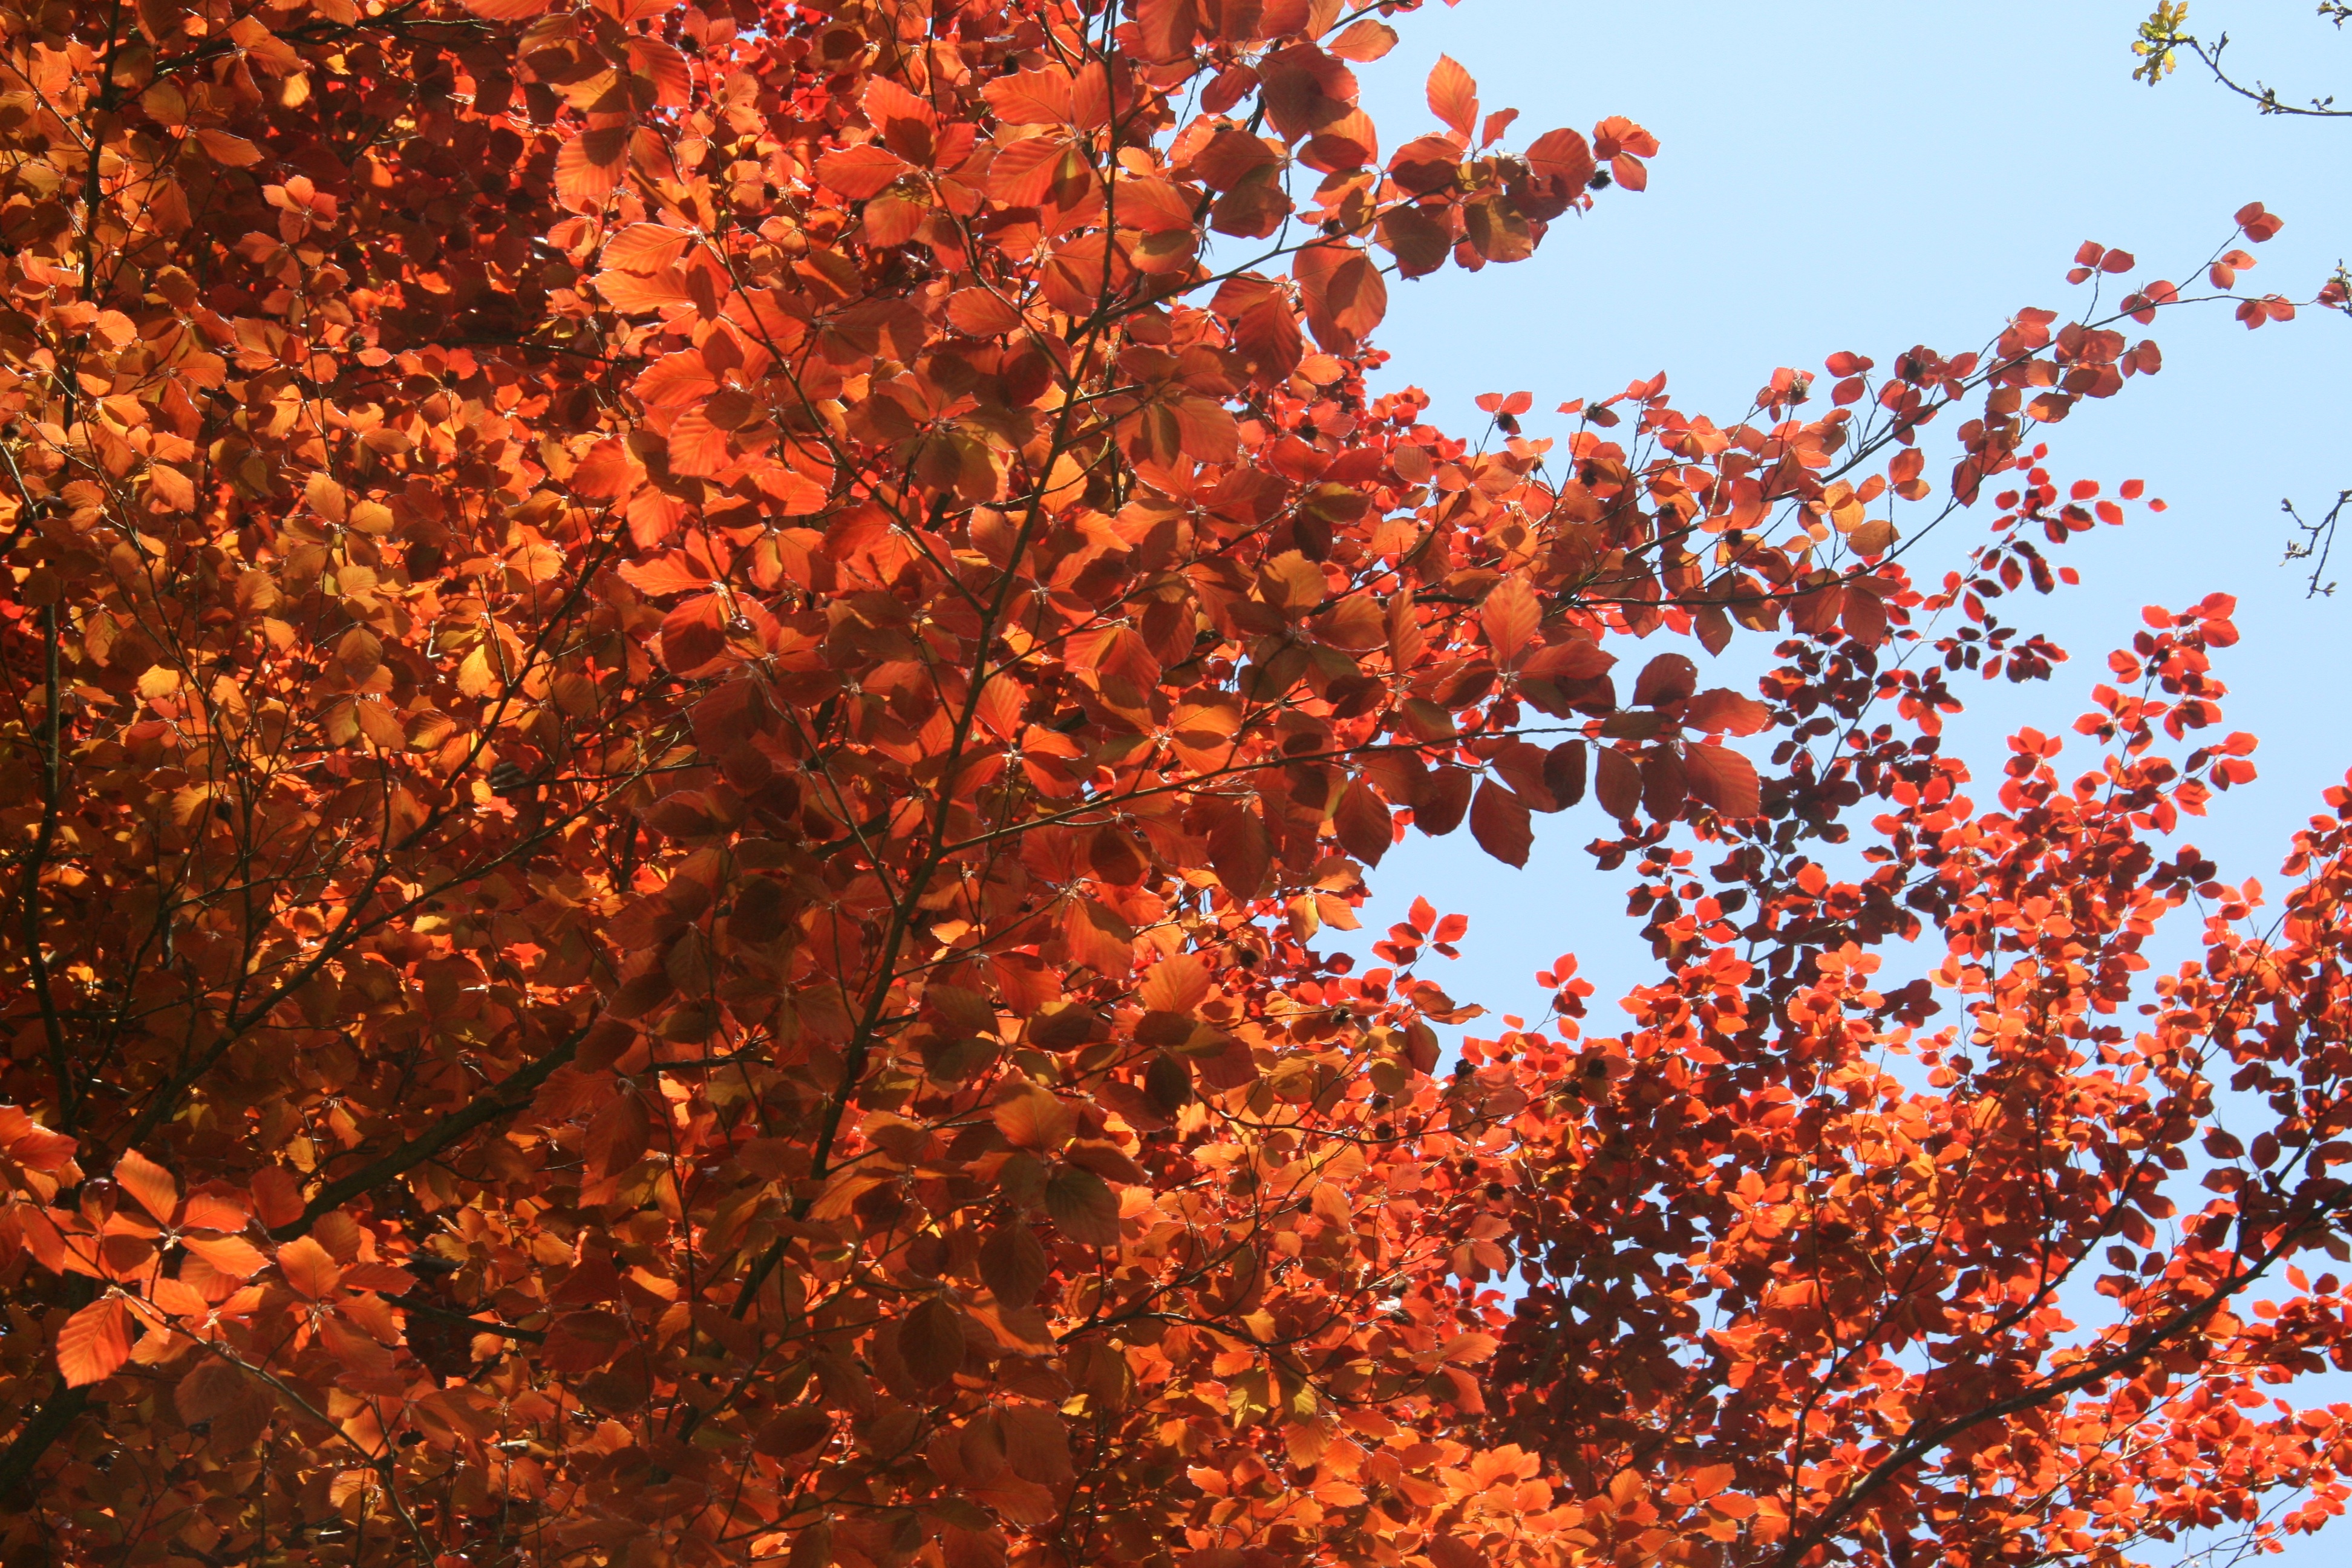
tree, nature, branch, plant, sunlight, leaf, flower, spring, red, autumn, season, maple tree, maple leaf, leaves, flowering plant, woody plant, land plant